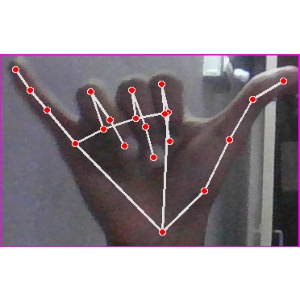
अक्षर: य